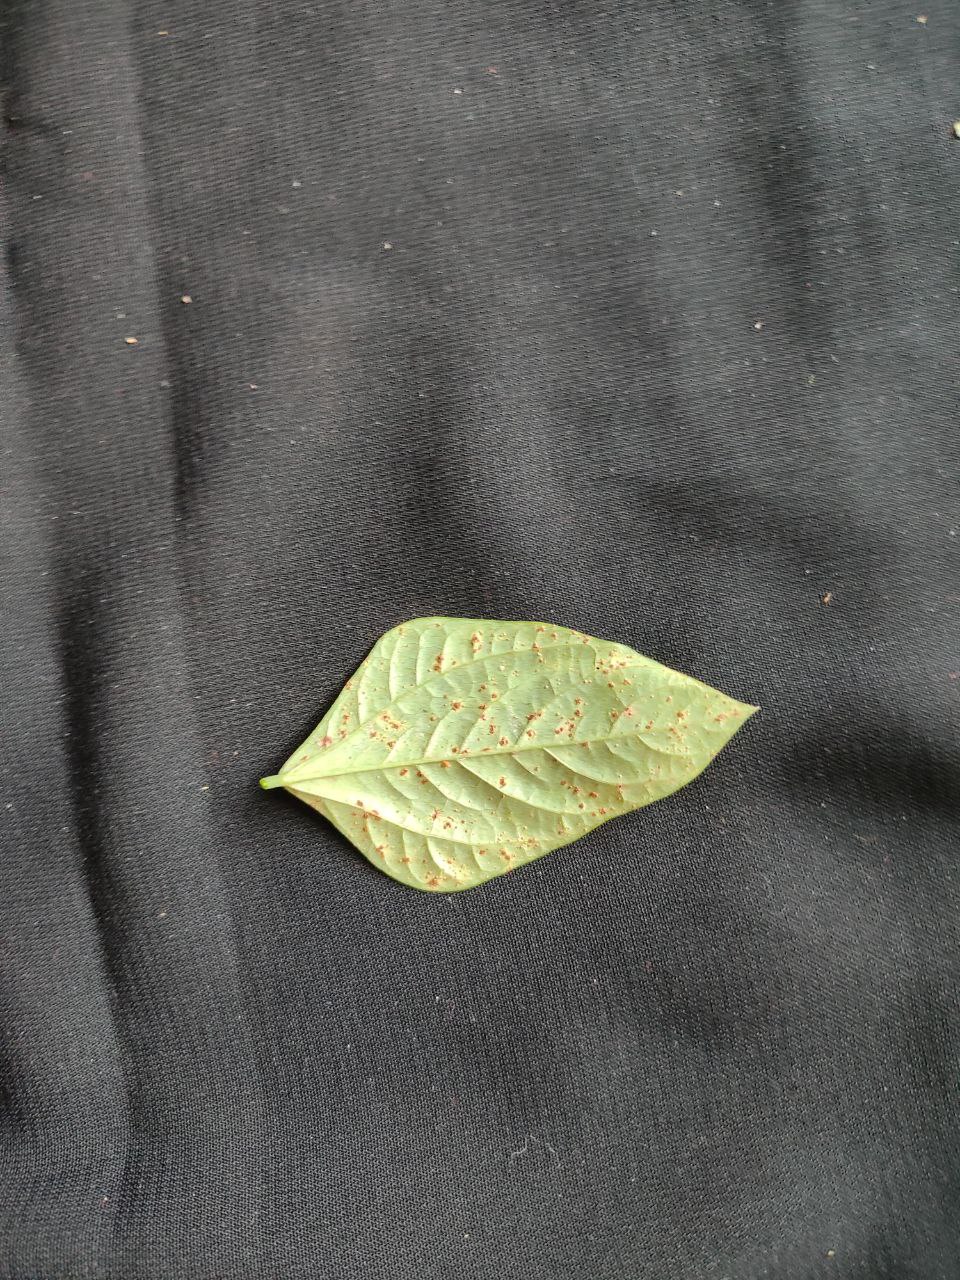
Crop: cowpea
Leaf condition: Septoria leaf spot